De zoontjesfabriek

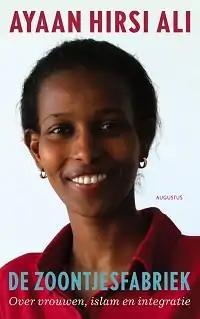

De zoontjesfabriek. Over vrouwen, islam en integratie (English: "The Son Factory: On Women, Islam and Integration") is the title of Ayaan Hirsi Ali's first book, which was published in Dutch in December 2002. It is a collection of all articles (seven in total) that Hirsi Ali had published up till then, and an interview with Dutch feminist author Colet van der Ven.